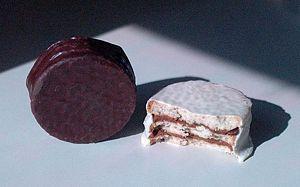
La cuisine argentine peut être décrite comme le mélange culturel des influences autochtone et méditerranéenne dans le large champ d’application de bétail et de produits agricoles qui abondent dans le pays.
Alfajor désigne diverses formes de pâtisseries, fabriquées en Amérique latine et en Espagne.